Nord NC.850

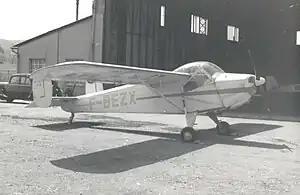
Nord NC.858S at St Cyr l'Ecole airfield, near Paris, in May 1957

The Nord NC.850 (originally produced as the Aérocentre NC.850) was a light aircraft developed in France in the late 1940s for use by French aeroclubs, but which also saw military use as an airborne observation post.